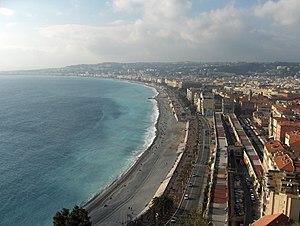
Le Quai des États-Unis et la Promenade des Anglais in Nice